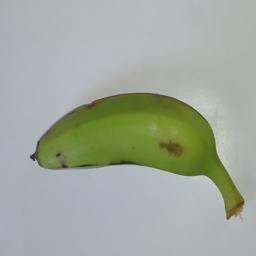
Banana variety: Champa Kola